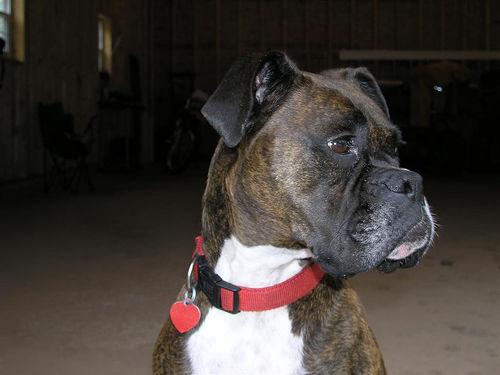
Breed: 225-n000082-boxer